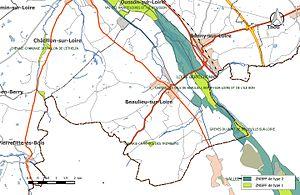
Carte des Zones naturelles d'intérêt écologique faunistique et Floristique (ZNIEFF) de la commune de fr:Beaulieu-sur-Loire.
Beaulieu-sur-Loire est une commune française située dans le département du Loiret en région Centre-Val de Loire.